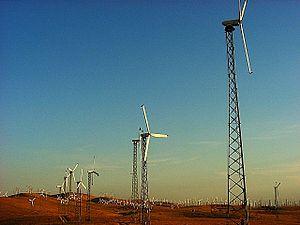
Le parc éolien d'Altamont Pass est un parc éolien située en Californie. Avec 4930 éoliennes, Altamont Pass reste en 2013, le parc éolien ayant le plus grand nombre d'éoliennes.
Une centrale éolienne, parc éolien, ou ferme éolienne, est un site regroupant plusieurs éoliennes produisant de l'électricité. Il se trouve dans un lieu où le vent est fort et/ou régulier.